The Girl from the Revue

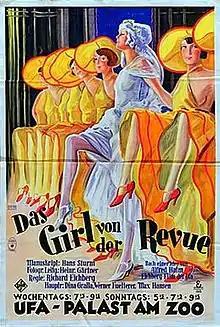

The Girl from the Revue is a 1928 German silent film directed by Richard Eichberg and starring Dina Gralla, Werner Fuetterer, and Max Hansen.